Frances Manwaring Caulkins

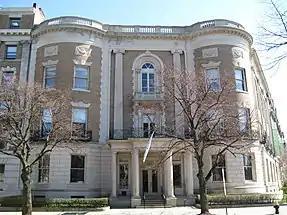
Massachusetts Historical Society

Caulkins had now become widely known to many of the leading writers, particularly of antiquarians, in different parts of the country. Edward Everett, Robert C. Winthrop, George Bancroft and others frequently corresponded with her, and acknowledged her ability and accuracy. Sylvester Judd, of Northampton, and the Hon. James Savage, of Boston, fully appreciated her historical knowledge, and frequently availed themselves of her stores of information respecting the early colonists of New England. Roger S. Baldwin and Henry White of New-Haven were among those who highly esteemed her works. She was elected to honorary and corresponding membership by several historical societies, which appreciated her historical researches and her accumulated antiquarian lore. At the time of her death, she was the only woman upon whom the Massachusetts Historical Society conferred the honor of membership.